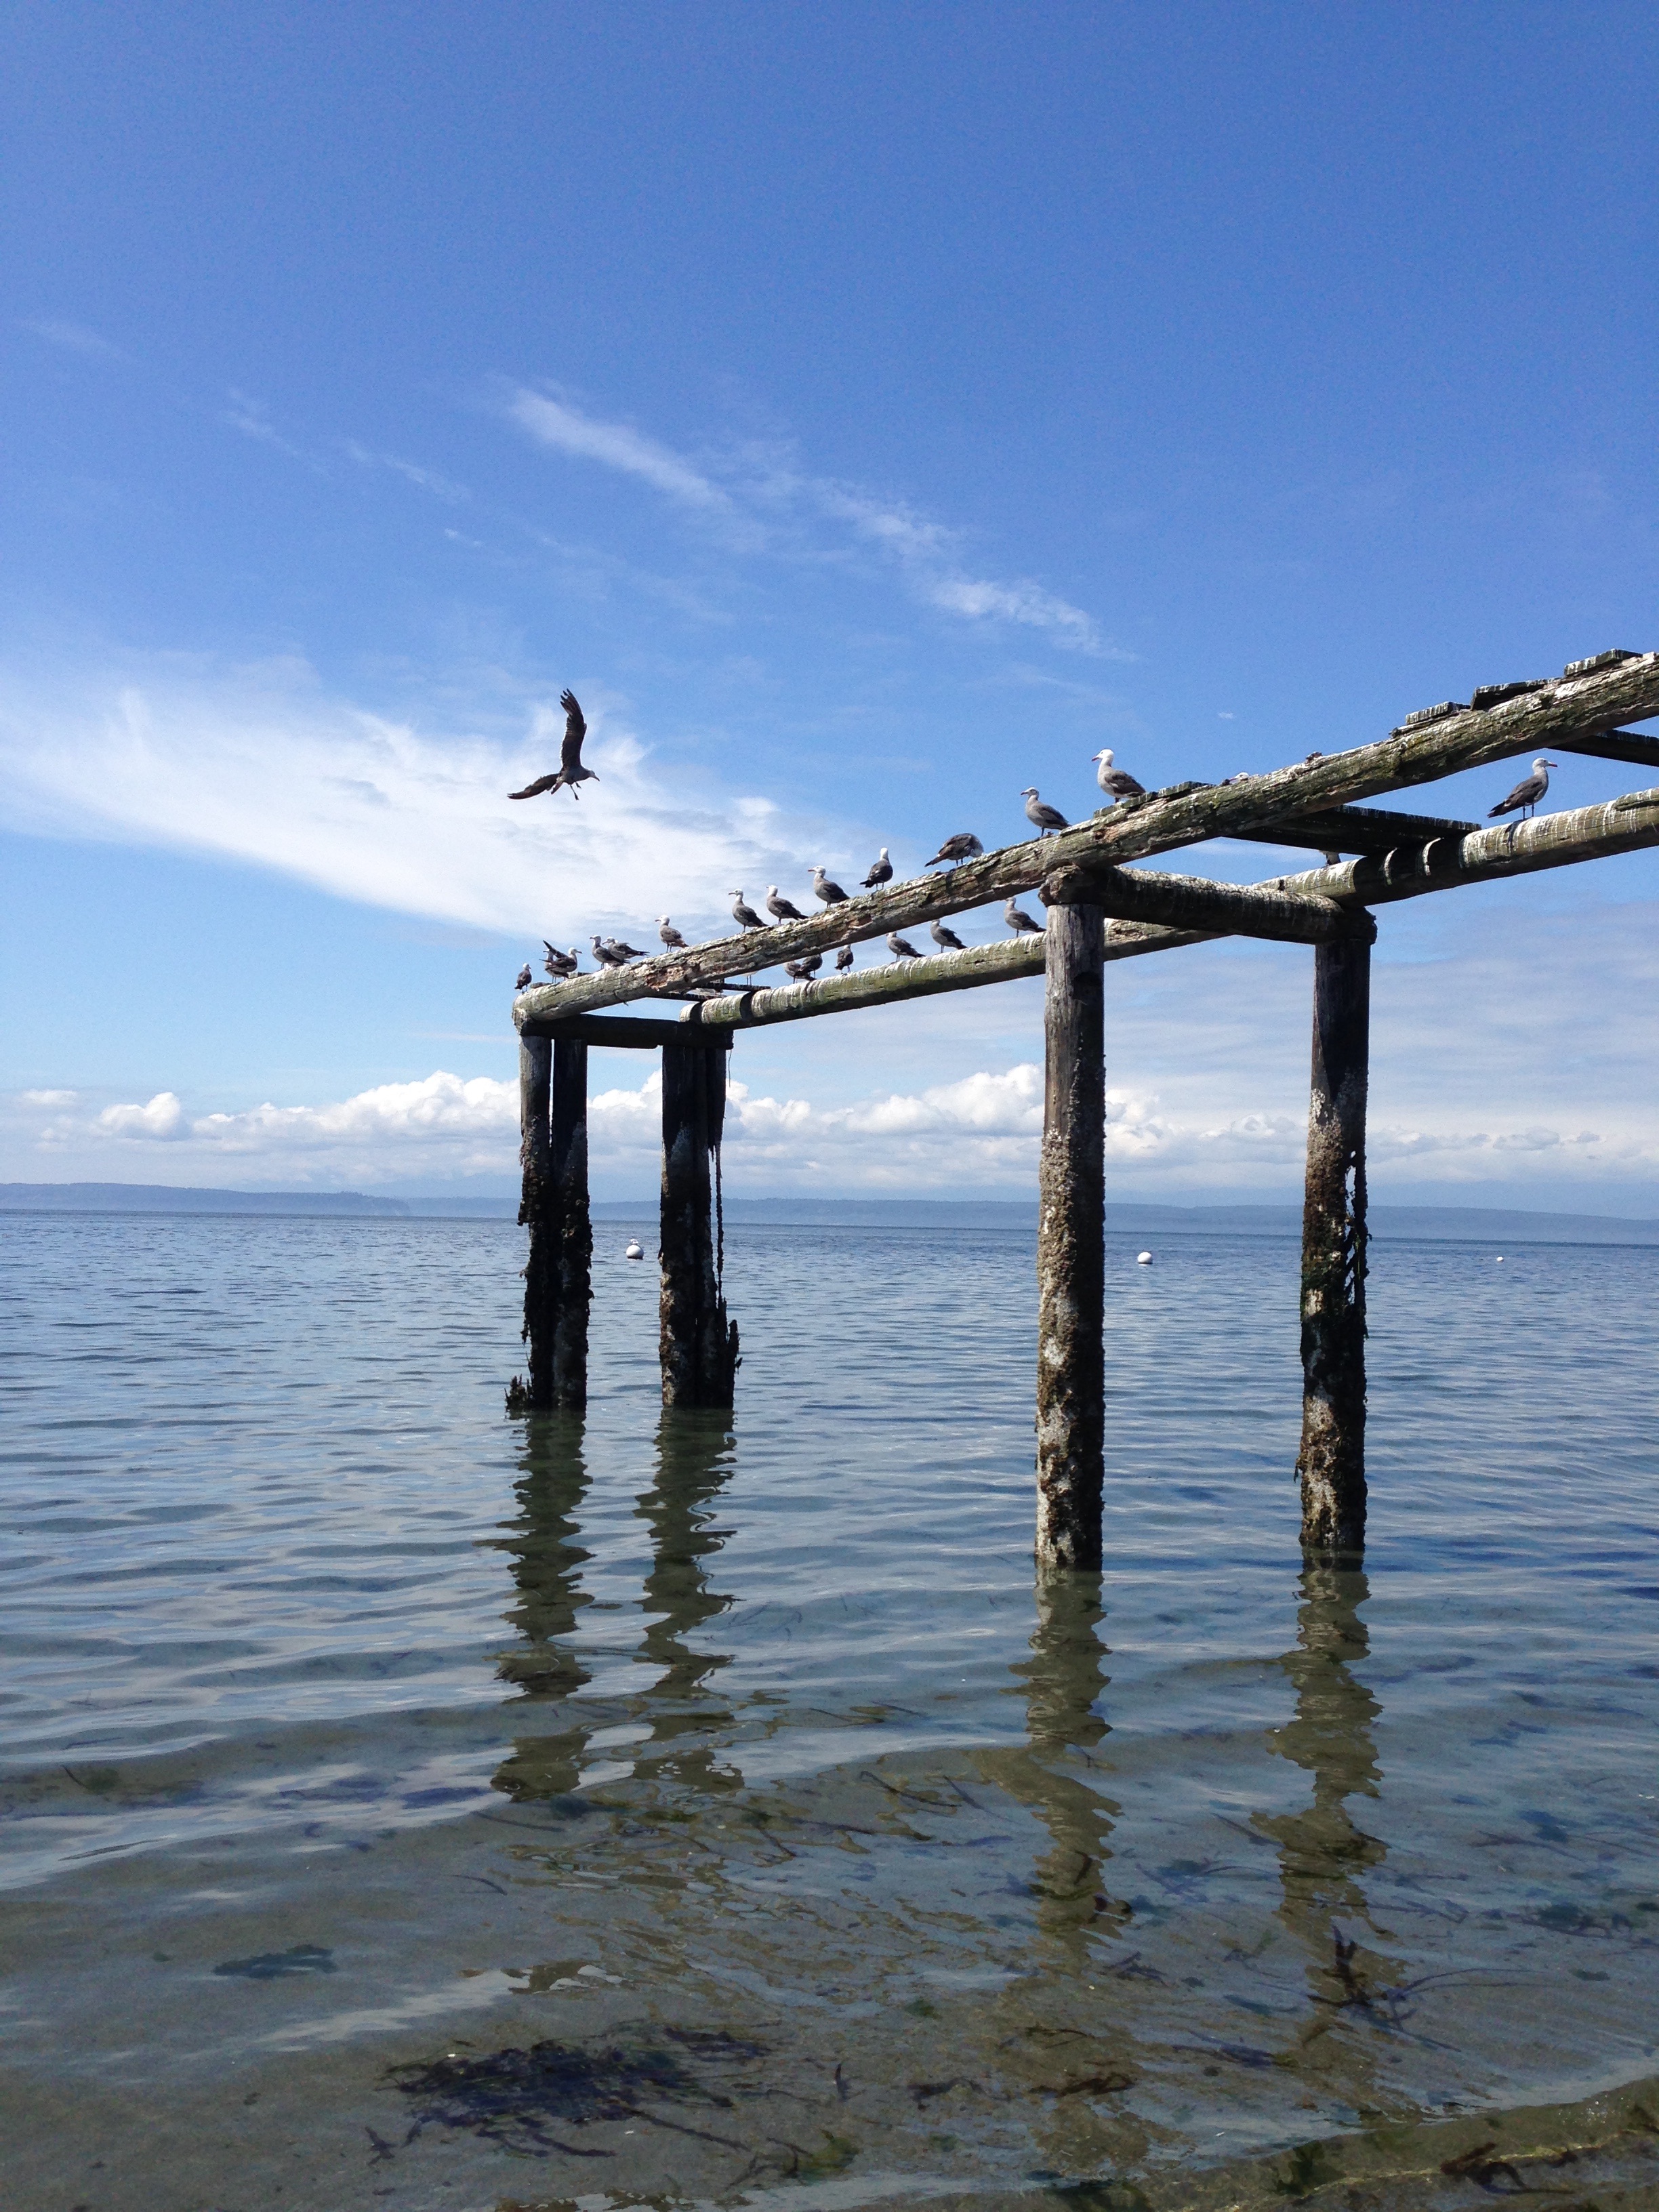
beach, sea, coast, water, ocean, horizon, shore, pier, walkway, reflection, tower, bay